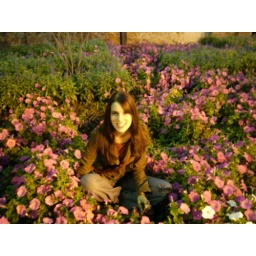
Ginger in a bed of roses